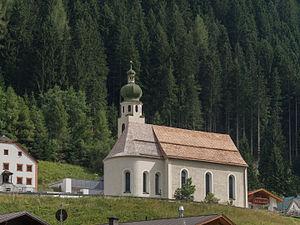
See est une commune autrichienne du district de Landeck dans le Tyrol.